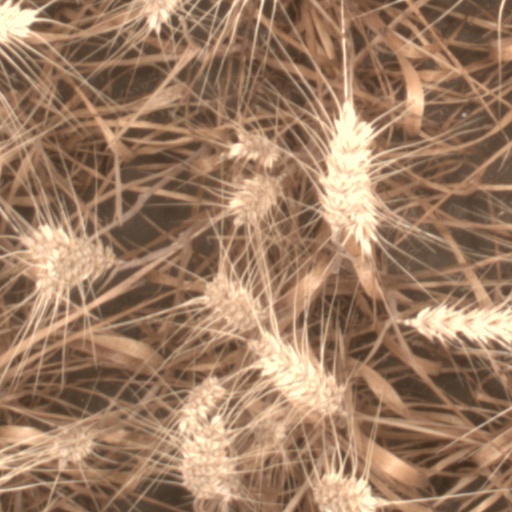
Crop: wheat